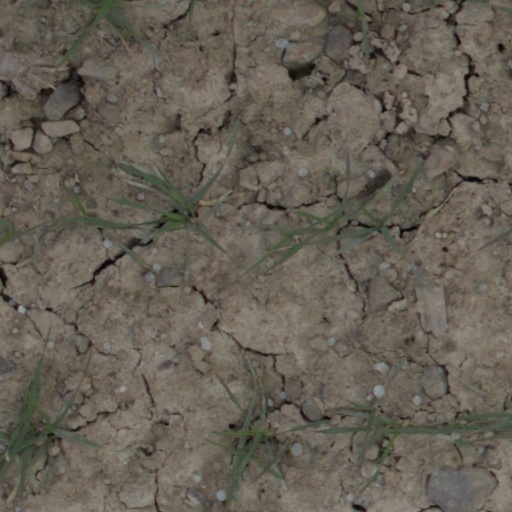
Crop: wheat